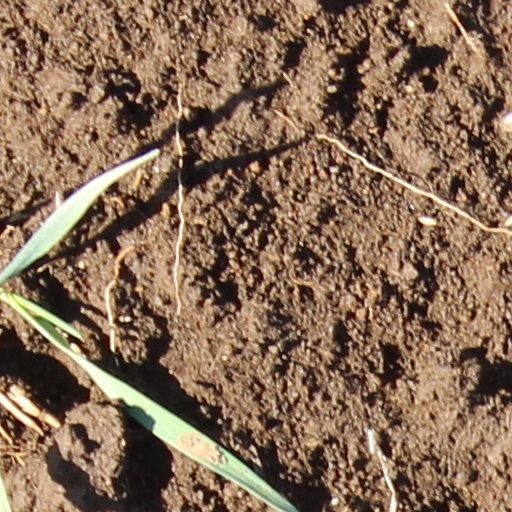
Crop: wheat